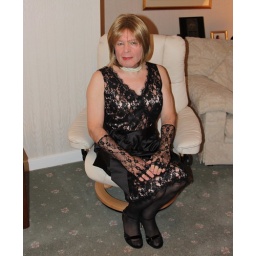
A cocktail dress in Black and pink satin with black lace. It is just gorgeous to wear.